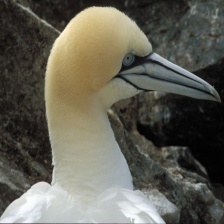
Species: NORTHERN GANNET
Scientific name: MORUS BASSANUS